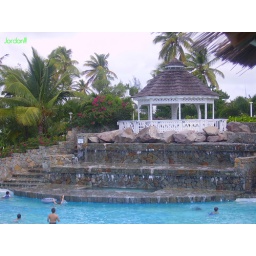
Seriously nice swimming pool, and like hot tub under waterfall, = ) copy